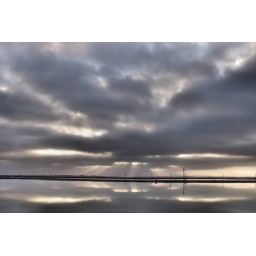
Reflections over the water at the Salt Works plant at the south end of Chula Vista, CA.